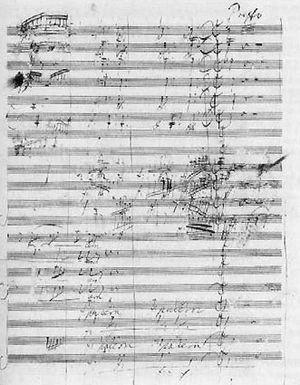
La Messe solennelle en ré majeur ou Missa solemnis, opus 123, de Ludwig van Beethoven, fut composée entre 1818 et 1823, publiée en avril 1827 et dédiée à son élève l'archiduc Rodolphe. Pièce majeure du répertoire sacré en bonne place aux côtés de la Messe en si mineur de Bach et du Requiem de Mozart, elle est l'œuvre la plus longue de Beethoven après son opéra Fidelio et assurément celle qui lui a réclamé le plus de travail. Il s'agit de sa troisième œuvre vocale à caractère sacré, après l'oratorio Le Christ au Mont des Oliviers et la Messe en ut majeur.